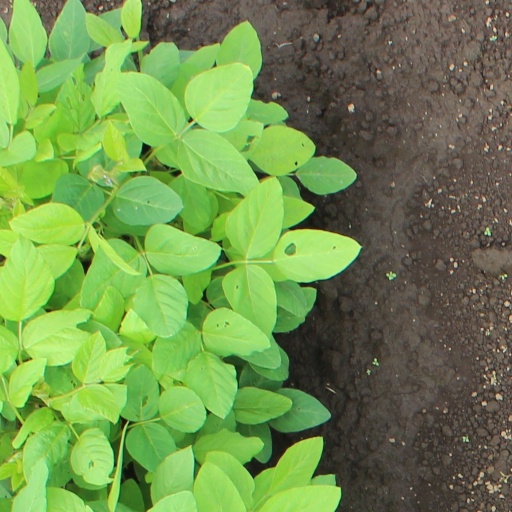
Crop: soybean